Reggaeton

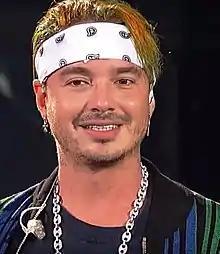
J Balvin in 2017

Often mistaken for reggae or , reggaeton is a younger genre that originated in the late 1980s in Panama and was later popularized in Puerto Rico. It had its origins in what was known as "underground rap" music, due to its circulation through informal networks and performances at unofficial venues. DJ Playero and DJ Nelson were inspired by hip hop and dancehall to produce "riddims", the first reggaeton tracks. As Caribbean and African-American music gained momentum in Puerto Rico, reggae rap in Spanish marked the beginning of the Boricua underground and was a creative outlet for many young people. This created an inconspicuous-yet-prominent underground youth culture which sought to express itself. As a youth culture existing on the fringes of society and the law, it has often been criticized. The Puerto Rican police launched a campaign against underground music by confiscating cassette tapes from music stores under penal obscenity codes, levying fines and demonizing rappers in the media. Bootleg recordings and word of mouth became the primary means of distribution for this music until 1998, when it coalesced into modern reggaeton. The genre's popularity increased when it was discovered by international audiences during the early 2000s.